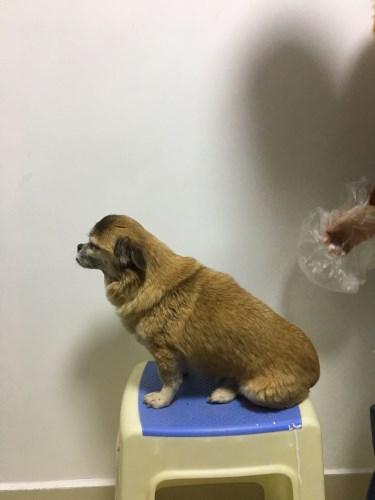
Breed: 420-n000124-Chihuahua